Neasden tube station

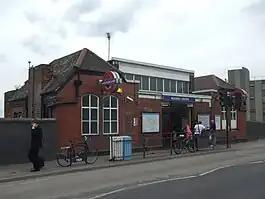
Station entrance

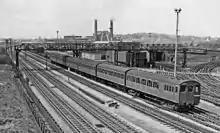
Up London Transport Metropolitan line electric train in 1959

Neasden is a London Underground station in Neasden, north-west London. It is on the Jubilee line between Wembley Park and Dollis Hill stations, and is located in Travelcard Zone 3. Metropolitan line trains pass through the station but do not stop. The Chiltern Main Line/London to Aylesbury Line runs to the west of the station.